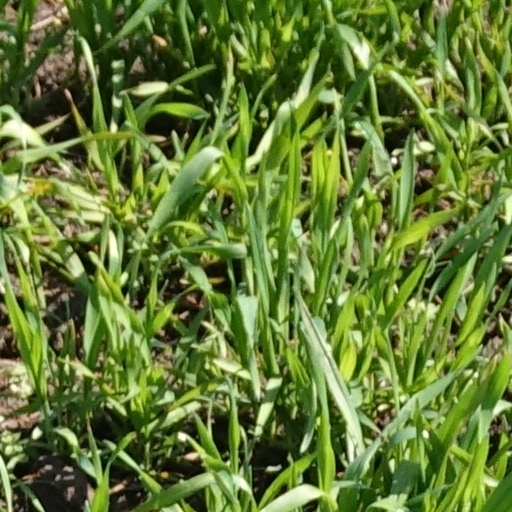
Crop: wheat